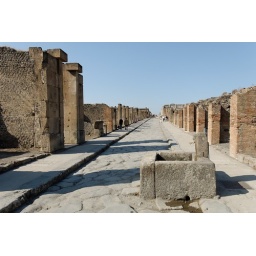
A street in Pompeii. Each building would be a merchant store - Pompeii was very much a merchant city